Alberto Hurtado

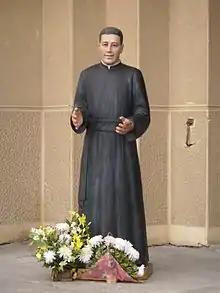
Padre Hurtado

In 1940, Hurtado was appointed diocesan director of the Catholic Action youth movement and he served as its national director from 1941 to 1944. Also in 1941, Hurtado authored "Is Chile a Catholic Country?" The book published statistics demonstrating a lack of priests assigned to the working class and rural populations, and it reported on parishes that had one priest assigned to 10,000 laypeople spread across huge geographic areas. He advocated an increase in the number of priests and better education for them. Almost half of Chile's clergy were foreigners, including missionaries from the United States and Canada, who rode circuits of towns to administer the sacraments. Most Chileans regarded devotion to the Virgin and the saints as more important than attending Mass or receiving the Eucharist, which they could not do regularly.